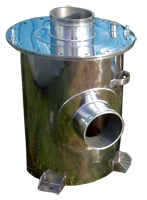
Label: Process_Equipment